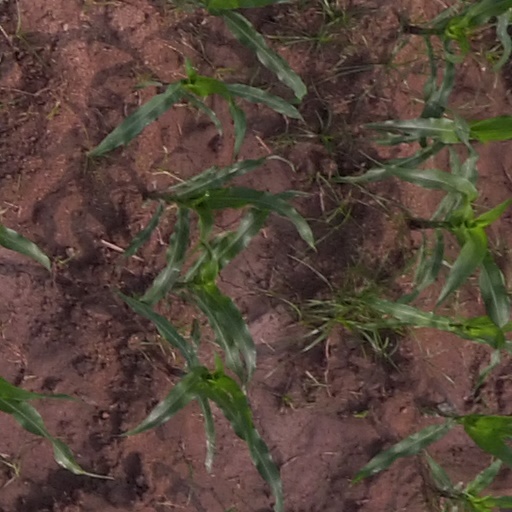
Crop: maize; corn